Measure of Revenge

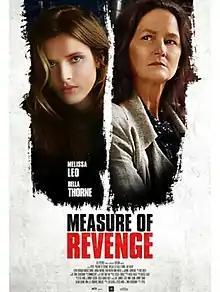
Theatrical release poster

Measure of Revenge, also known as Leave Not One Alive, is a 2022 American psychological thriller film directed by Peyfa and written by Kenny Walakandou. The film stars Melissa Leo, Bella Thorne, Jake Weary, Kevin Corrigan, Benedict Samuel, and Adrian Martinez. It follows a theater actress whose son dies mysteriously.